Edwin Howard Armstrong

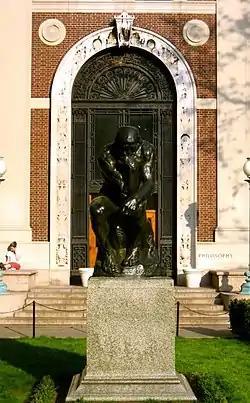
The Philosophy Hall at Columbia University, in the basement of which Armstrong developed FM radio.

In 1917, Armstrong was the first recipient of the IRE's (now IEEE) Medal of Honor.